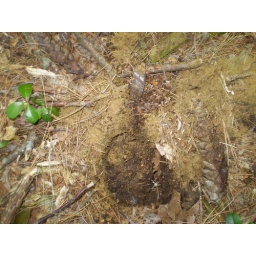
trash from in the ground near the tree